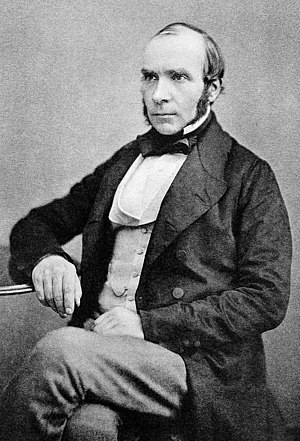
John Snow
"John Snow var læge i London. Igennem hele sin karriere var han skeptisk overfor den fremherskende miasme-teori. En hypotese om, at personer blev syge på grund af ""dårlig luft"" i deres omgivelser. I forbindelse med kolera-udbrud i London i 1849 og 1854 viste han med geografisk statistik, at udbruddet var knyttet til vandforsyningen og ikke luften. På trods af, at Snow ikke kunne vise, hvorfor vandet var farligt, grundlagde han alligevel den moderne hygiejniske sygdomsbekæmpelse.